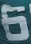
Number: 6